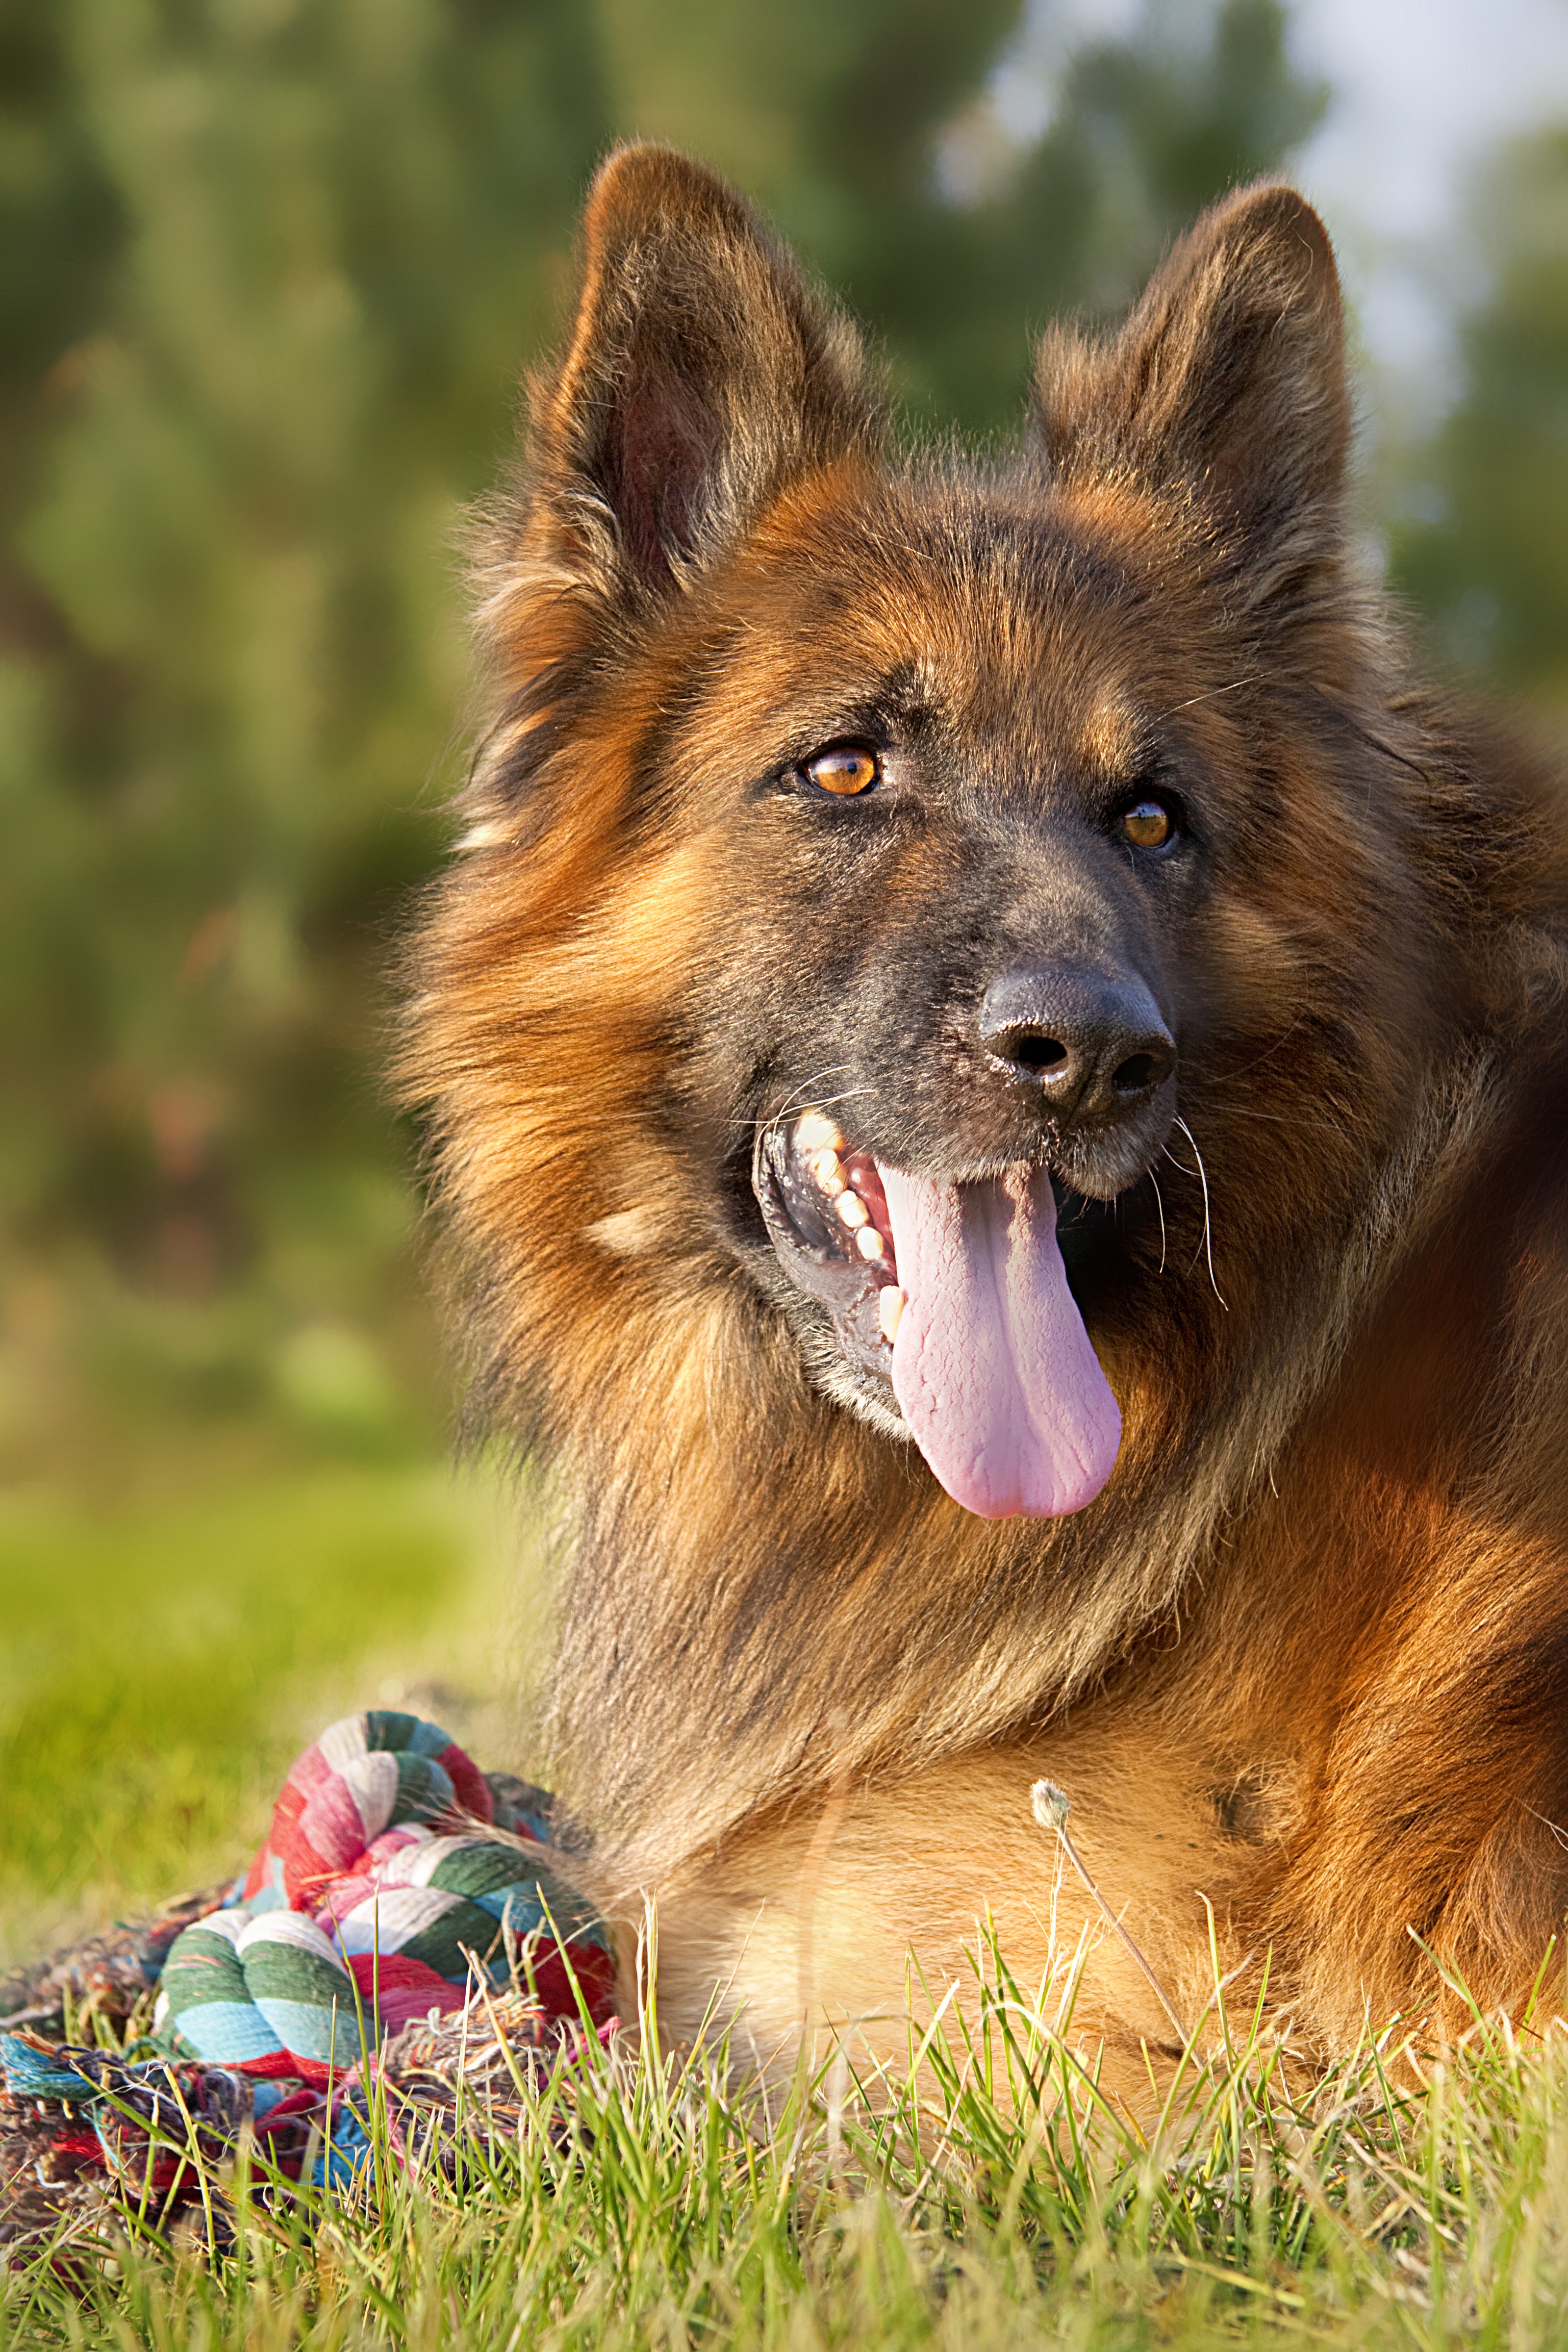
grass, meadow, string, dog, animal, coat, mammal, toy, friend, german shepherd, eyes, paw, ears, vertebrate, joy, teeth, dog breed, lie, language, old german shepherd dog, long haired, dog like mammal, carnivoran, dog breed group, dog crossbreeds, eurasier, icelandic sheepdog, finnish spitz, german spitz, tervuren